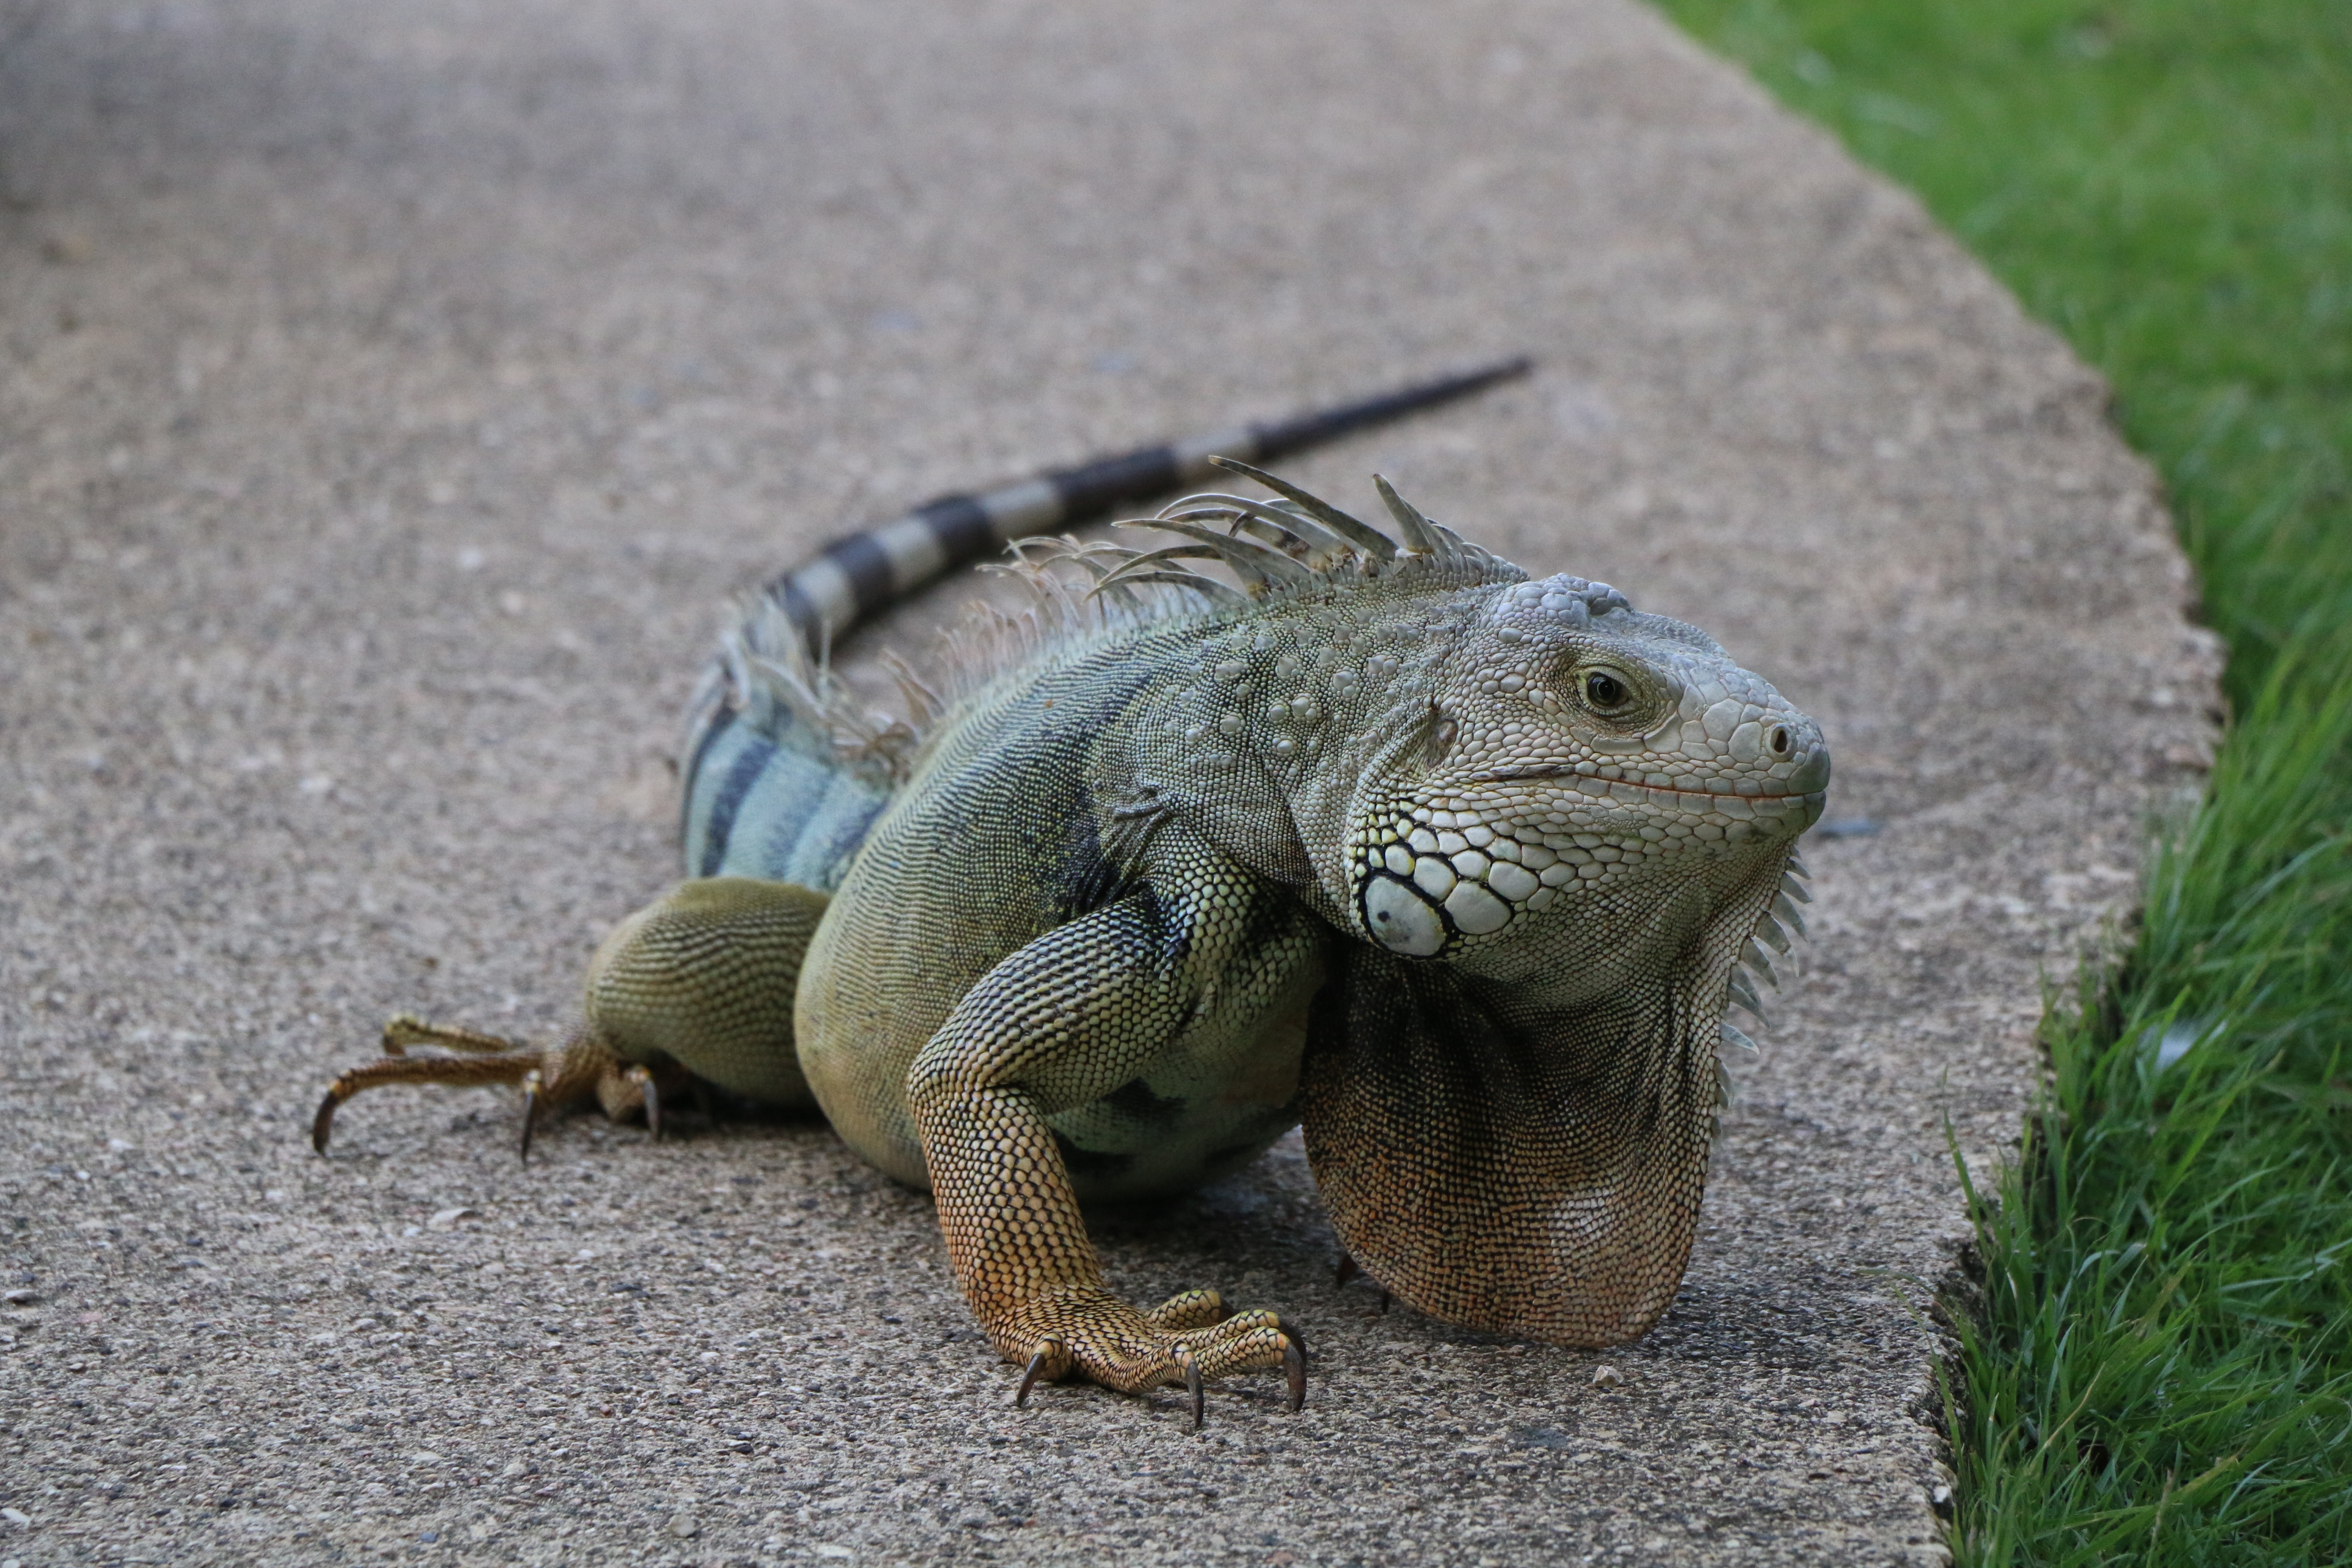
wildlife, reptile, iguana, fauna, lizard, vertebrate, caribbean, iguania, agamidae, scaled hulk, scaled reptile, lacertidae